Une éducation manquée

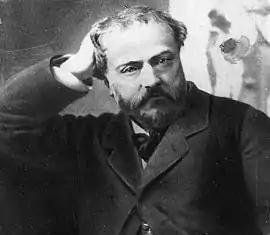

("An Incomplete Education") is an in one act and nine scenes by Emmanuel Chabrier. The French libretto is by Eugène Leterrier and Albert Vanloo. Composed in 1878–79, the work, which is set in the 18th century, is in a lively, light operetta style in which Chabrier excelled and had perfected in a year or so earlier. It was much admired by Ravel, Hahn and Messager, among others. One director drew parallels with earlier French opéras-comique by such as Favart; set in the eighteenth century, Chabrier's characters of a young count, his new very young wife and former tutor are "sophisticated equivalents of the characters in Favart's "[Les Amours de] Bastien et Bastienne" or Rousseau's "Le Devin du Village".